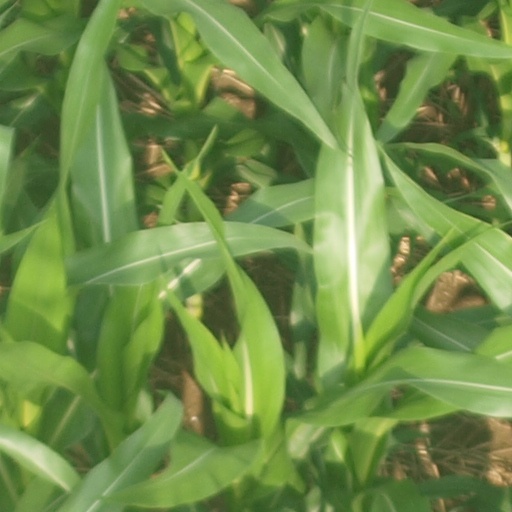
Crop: maize; corn